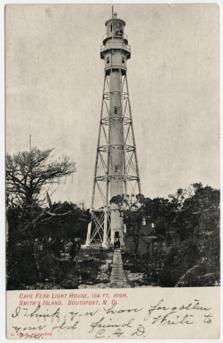
Building: Cape Fear Light
Country: Unknown
Year built: 1903
Lighthouse in North Carolina, US Lighthouse Cape Fear Lighthouse Location North Carolina Coordinates 33°50′48″N 77°57′57″W / 33.846619°N 77.965884°W / 33.846619; -77.965884 Tower Constructed 1903 Construction cast iron skeleton tower Height 184 feet Shape Octagonal pyramidal skeleton Heritage National Register of Historic Places listed place Light First lit 1903 Deactivated 1958 Range 19 miles Characteristic flashing white every 10 seconds Cape Fear Lighthouse Complex U.S. National Register of Historic Places Houses at the complex, known as Captain Charlie's Station, in 2007 Nearest city Bald Head Island, North Carolina Area 2 acres (0.81 ha) Demolished 1958 NRHP reference No. 78001931 Added to NRHP August 29, 1978 Cape Fear Lighthouse was a coastal beacon built in 1903, replacing the Bald Head Lighthouse as the main navigation aid for Cape Fear and the Frying Pan Shoals off the coast of the U.S. state of North Carolina .  It stood near the cape on Bald Head Island . It was a steel octagonal pyramidal skeleton frame lighthouse, as opposed to the conical brick lighthouses usually associated with the state. It was painted red and white horizontal stripes: three white and two red and housed a first-order Fresnel lens produced by the Henry-LePaute Company in France . In August 1906, the upper part of the tower above the columns was changed from white to black to provide a more conspicuous day beacon . In 1915, $35,000 was requested to disassemble and move the tower and dwellings to the site of Bald Head Lighthouse , as it was believed that shoreline erosion would soon endanger the structures. Apparently the erosion ceased because the funding request was not repeated and the keepers dwellings still stand today on their original location near the concrete foundation blocks that once supported the lighthouse. The Cape Fear Light was maintained for more than half of its life by Capt. Charlie Swan, its lighthouse keeper. On December 5, 1932, first assistant lighthouse keeper, Devaney F. Jennette, died of a heart attack while in the watch room. He had just climbed the tower and was talking to Capt. Swan at the time. The Cape Fear Lighthouse was replaced in 1958 by the powerful Oak Island Lighthouse .  The Cape Fear lighthouse was then demolished because it was believed that if the deactivated tower remained standing it could confuse mariners. When the lighthouse was demolished the Coast Guard in an unusual move gave the first order Fresnel lens from the Cape Fear lighthouse to the demolition contractor.  The intact lens ended up at an antique store in Wilmington where the prisms and glass panels were sold off piece by piece over the next 50 years.  In 2009 what was left of the lens was acquired by the Old Baldy Foundation and returned to Bald Head island for restoration.  Several of the glass prisms and panels from the lens that were sold off over the years have been returned to Bald Head Island.  The Old Baldy Foundation plans to display the restored lens near the former site of the Cape Fear Lighthouse. The Cape Fear Lighthouse Complex , also known as Cap'n Charlie's Cottages still stands, it consists of a row of three detached light keepers' houses and a supply shed and the piers of another shed. They were constructed in 1903, along with the lighthouse. The complex was added to the National Register of Historic Places in 1978. References